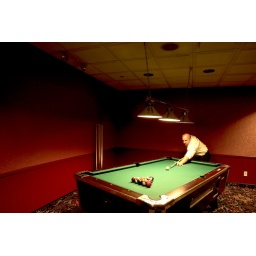
one bald man in white shirt playing pool